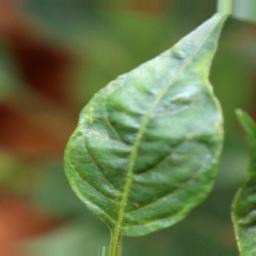
Label: mites_and_trips